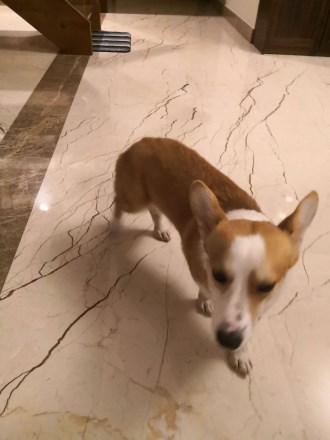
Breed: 2909-n000116-Cardigan